UPF World Summit

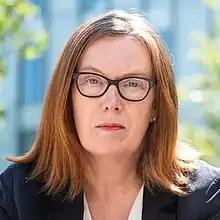
Dr. Sarah Gilbert, winner of the Sunhak Peace Prize

The Sunhak Peace Prize was also awarded to prof. Sarah Gilbert and Gavi from the University of Oxford for their contribution to ending the COVID-19 pandemic.